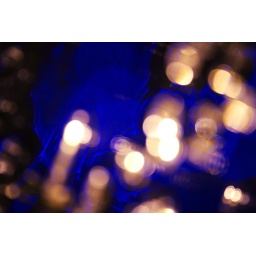
Getting back to the theme of led lights in window and apple tree